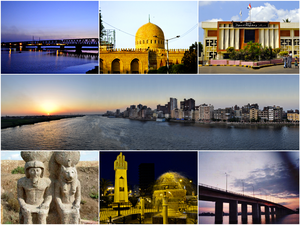
Disuq
Disuq.
Disuq er en by i det nordlige Egypten, med et indbyggertal på cirka 129.604.